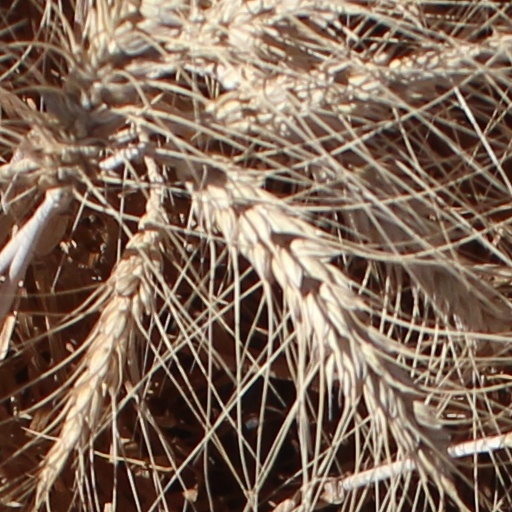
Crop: wheat